Arts and letters

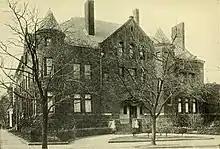
Institution of Arts and Letters, New York (1910)

The discipline of ‘Arts and Letters’ now involves the decomposition and understanding of the subcategories of humanities and the surrounding criticism of each medium. Its origin was in the study of Latin poetry but has since transformed to reflect an intellectualist critique of multimedia. Geoffery N. Berry is quoted interpreting the study as “criticism as an exploration” and states that the category “makes a commitment to the affairs of the world as well as books, history and science”. This is an example of the practical application of ‘Arts and Letters’ to the interpretation and documentation of wider society.